Naso (parashah)

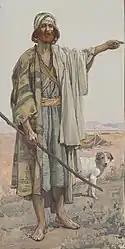
Amos (watercolor circa 1896–1902 by James Tissot)

Amy Kalmanofsky suggested that the closest analogue to the ritual for the suspected wife in Numbers 5:11–31 is the ritual in Deuteronomy 21:1–9 in response to an unsolved murder, as both rituals addressed cases where the community faced the possibility of a capital crime without the evidence necessary to determine guilt or innocence.